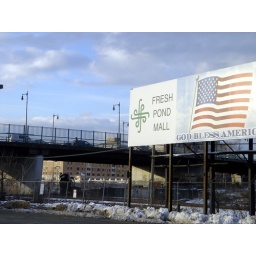
Tender blue real sky, fake blue sky in contrast